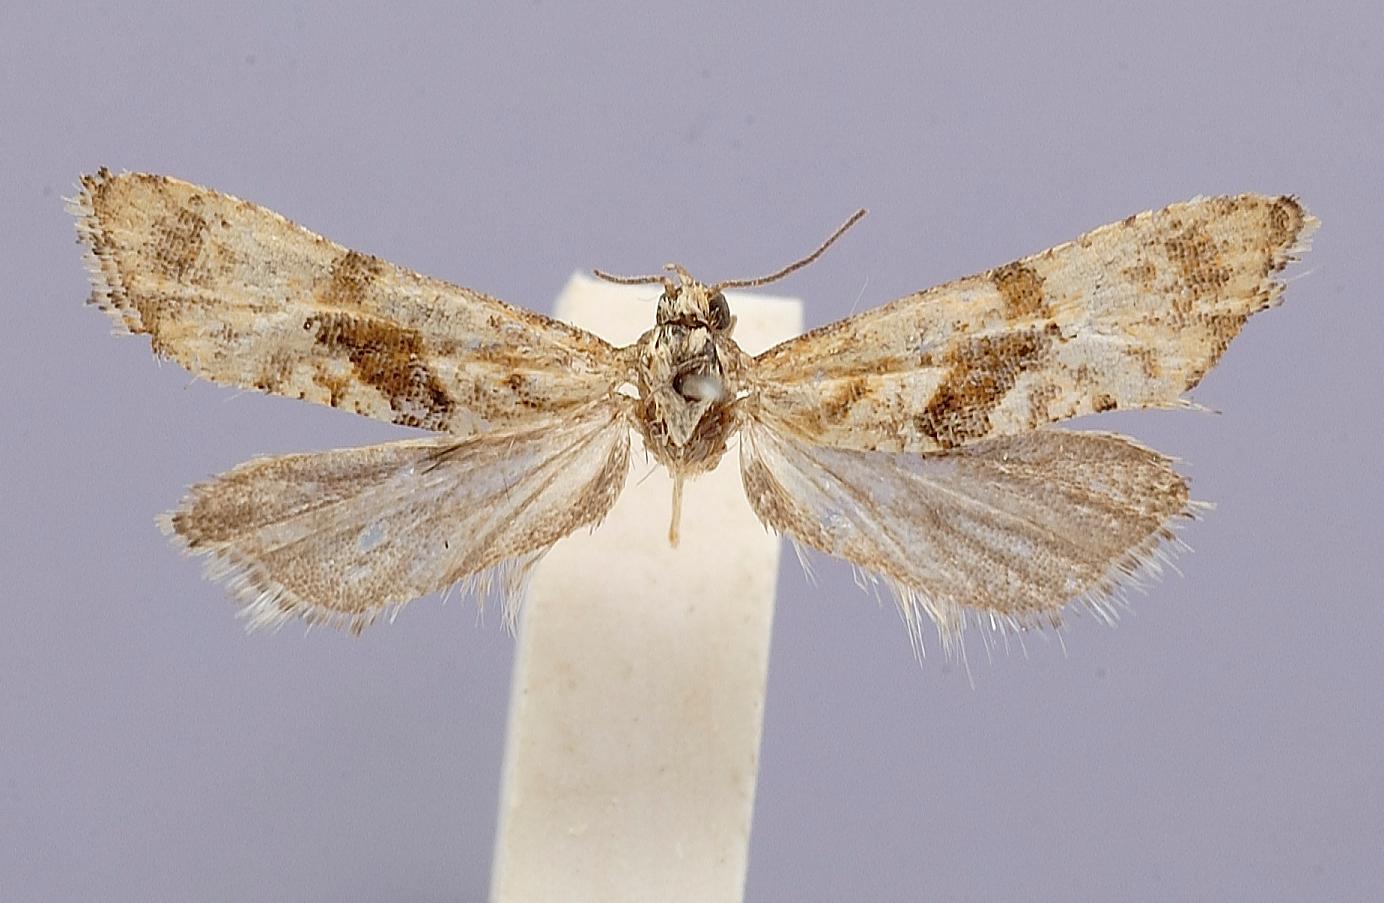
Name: Cochylis mendora
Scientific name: Cochylis mendora Clarke, 1968
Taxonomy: Animalia, Arthropoda, Insecta, Lepidoptera, Tortricidae
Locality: Santiago Province, Cajon de Maypo, Cordillera, El Canelo, Santiago, Chile
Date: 12 Jan 1948 to 20 Jan 1948